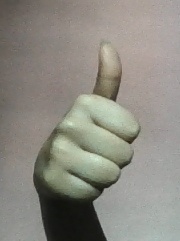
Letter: aleff